S.W.A.T. (2003 film)

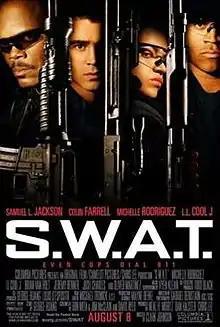
Theatrical release poster

S.W.A.T. is a 2003 American action crime thriller film based on the 1975–76 television series of the same name. The film was directed by Clark Johnson from a screenplay by David Ayer and David McKenna, based on a story by Ron Mita and Jim McClain. It stars Samuel L. Jackson, Colin Farrell, Michelle Rodriguez, LL Cool J, Josh Charles, Jeremy Renner, Brian Van Holt and Olivier Martinez with Reg E. Cathey and Larry Poindexter in supporting roles.